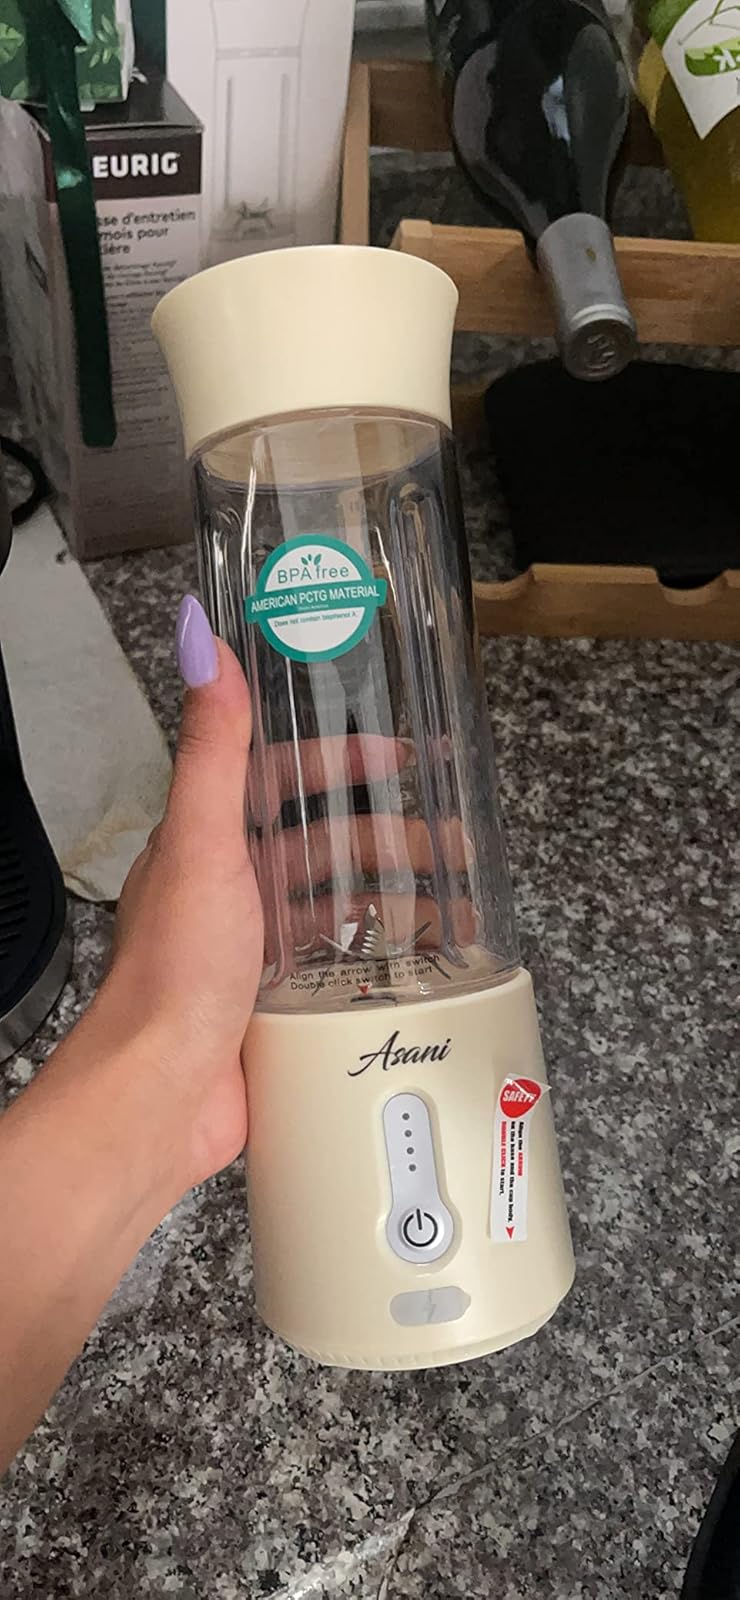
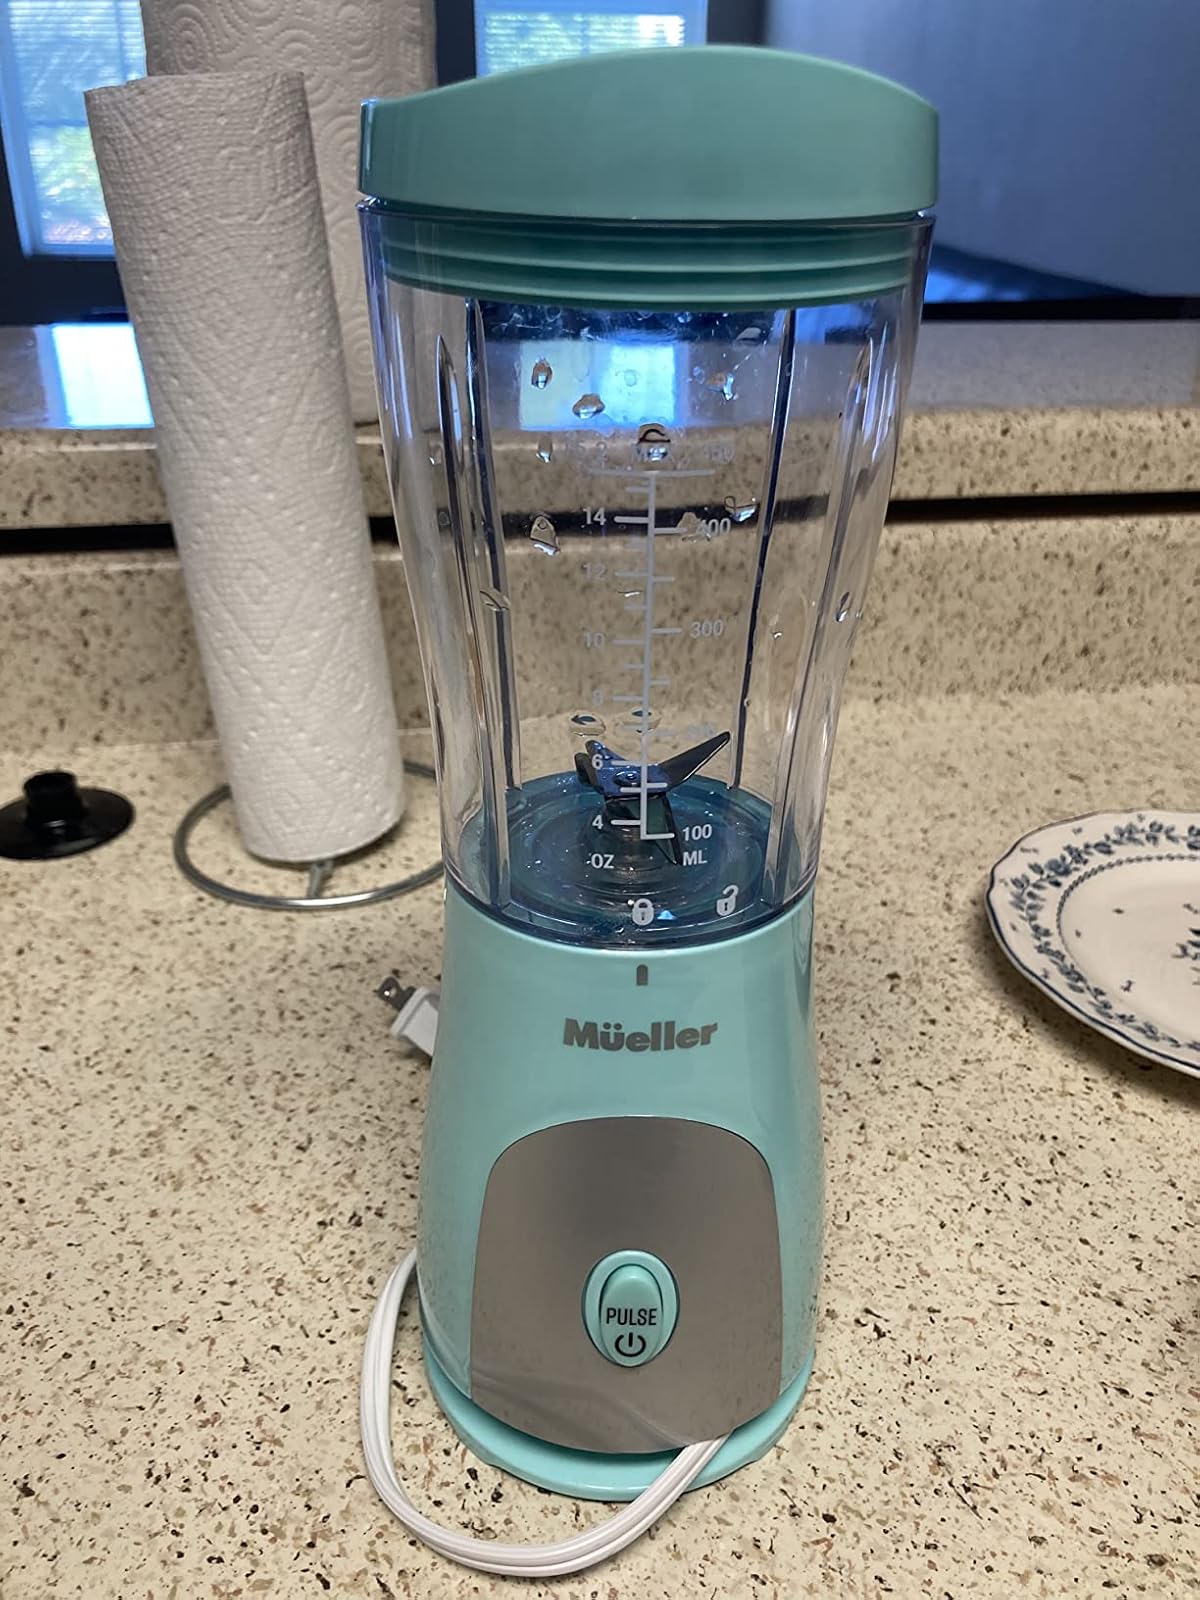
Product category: items_blender
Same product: no